Vincent Massey

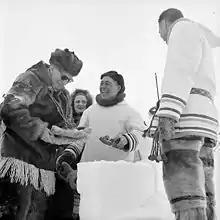
Massey (left) shares a laugh with an Inuk inhabitant of Frobisher Bay

In the spring of 1943, Mackenzie King, who until then, had been almost always opposed to the Canadian Army actually fighting in the war, suddenly did a "volte-face" on the issue as he became consumed with the fear that the war might end with Canada winning no victories, which he believed would be the ruin of his political career. Mackenzie King now insisted that the 1st Canadian Infantry Division take part in Operation Husky, the invasion of Sicily planned for July 1943, despite the fact that the British did not want the 1st Division in Sicily. McNaughton was strongly opposed to losing a division from the 1st Canadian Army, which brought tensions with Massey to the fore as the latter on the behalf of Mackenzie King insisted that the 1st Division take part in Operation Husky. As McNaughton was very popular with both the troops under his command and with the Canadian people, Mackenzie King did not want McNaughton to resign in protest. After much haggling, it was agreed that the 1st Division would be detached from the 1st Canadian Army to serve as part of the British 8th Army in Sicily and would return to Britain to rejoin the 1st Army once the Sicilian campaign was over.